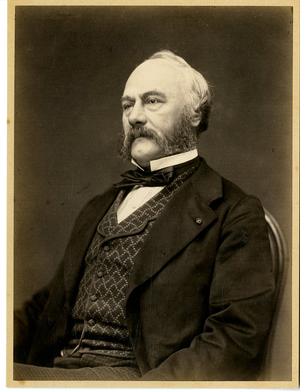
Symphorien Boittelle, préfet de police, vers 1860. Photographie de Pierre Petit.
Symphor Casimir Joseph Boittelle, né le 22 février 1813 à Fontaine-Notre-Dame près de Cambrai et mort le 22 novembre 1897 à Paris, est un administrateur et homme politique français du XIXᵉ siècle.
Cet article est une liste de saint-cyriens notoires, qui disposent d'un article Wikipédia, classée par promotion, et par ordre alphabétique à l'intérieur de chacune d’elles.